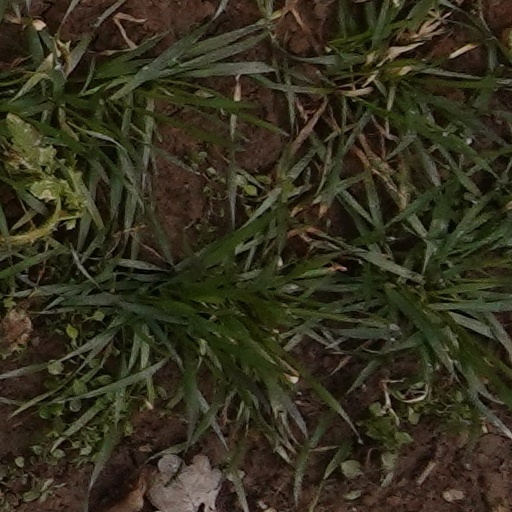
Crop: wheat